Primate

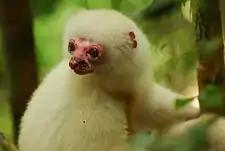
The critically endangered silky sifaka

Primates are used as model organisms in laboratories and have been used in space missions. They serve as service animals for disabled humans. Capuchin monkeys can be trained to assist quadriplegic humans; their intelligence, memory, and manual dexterity make them ideal helpers.